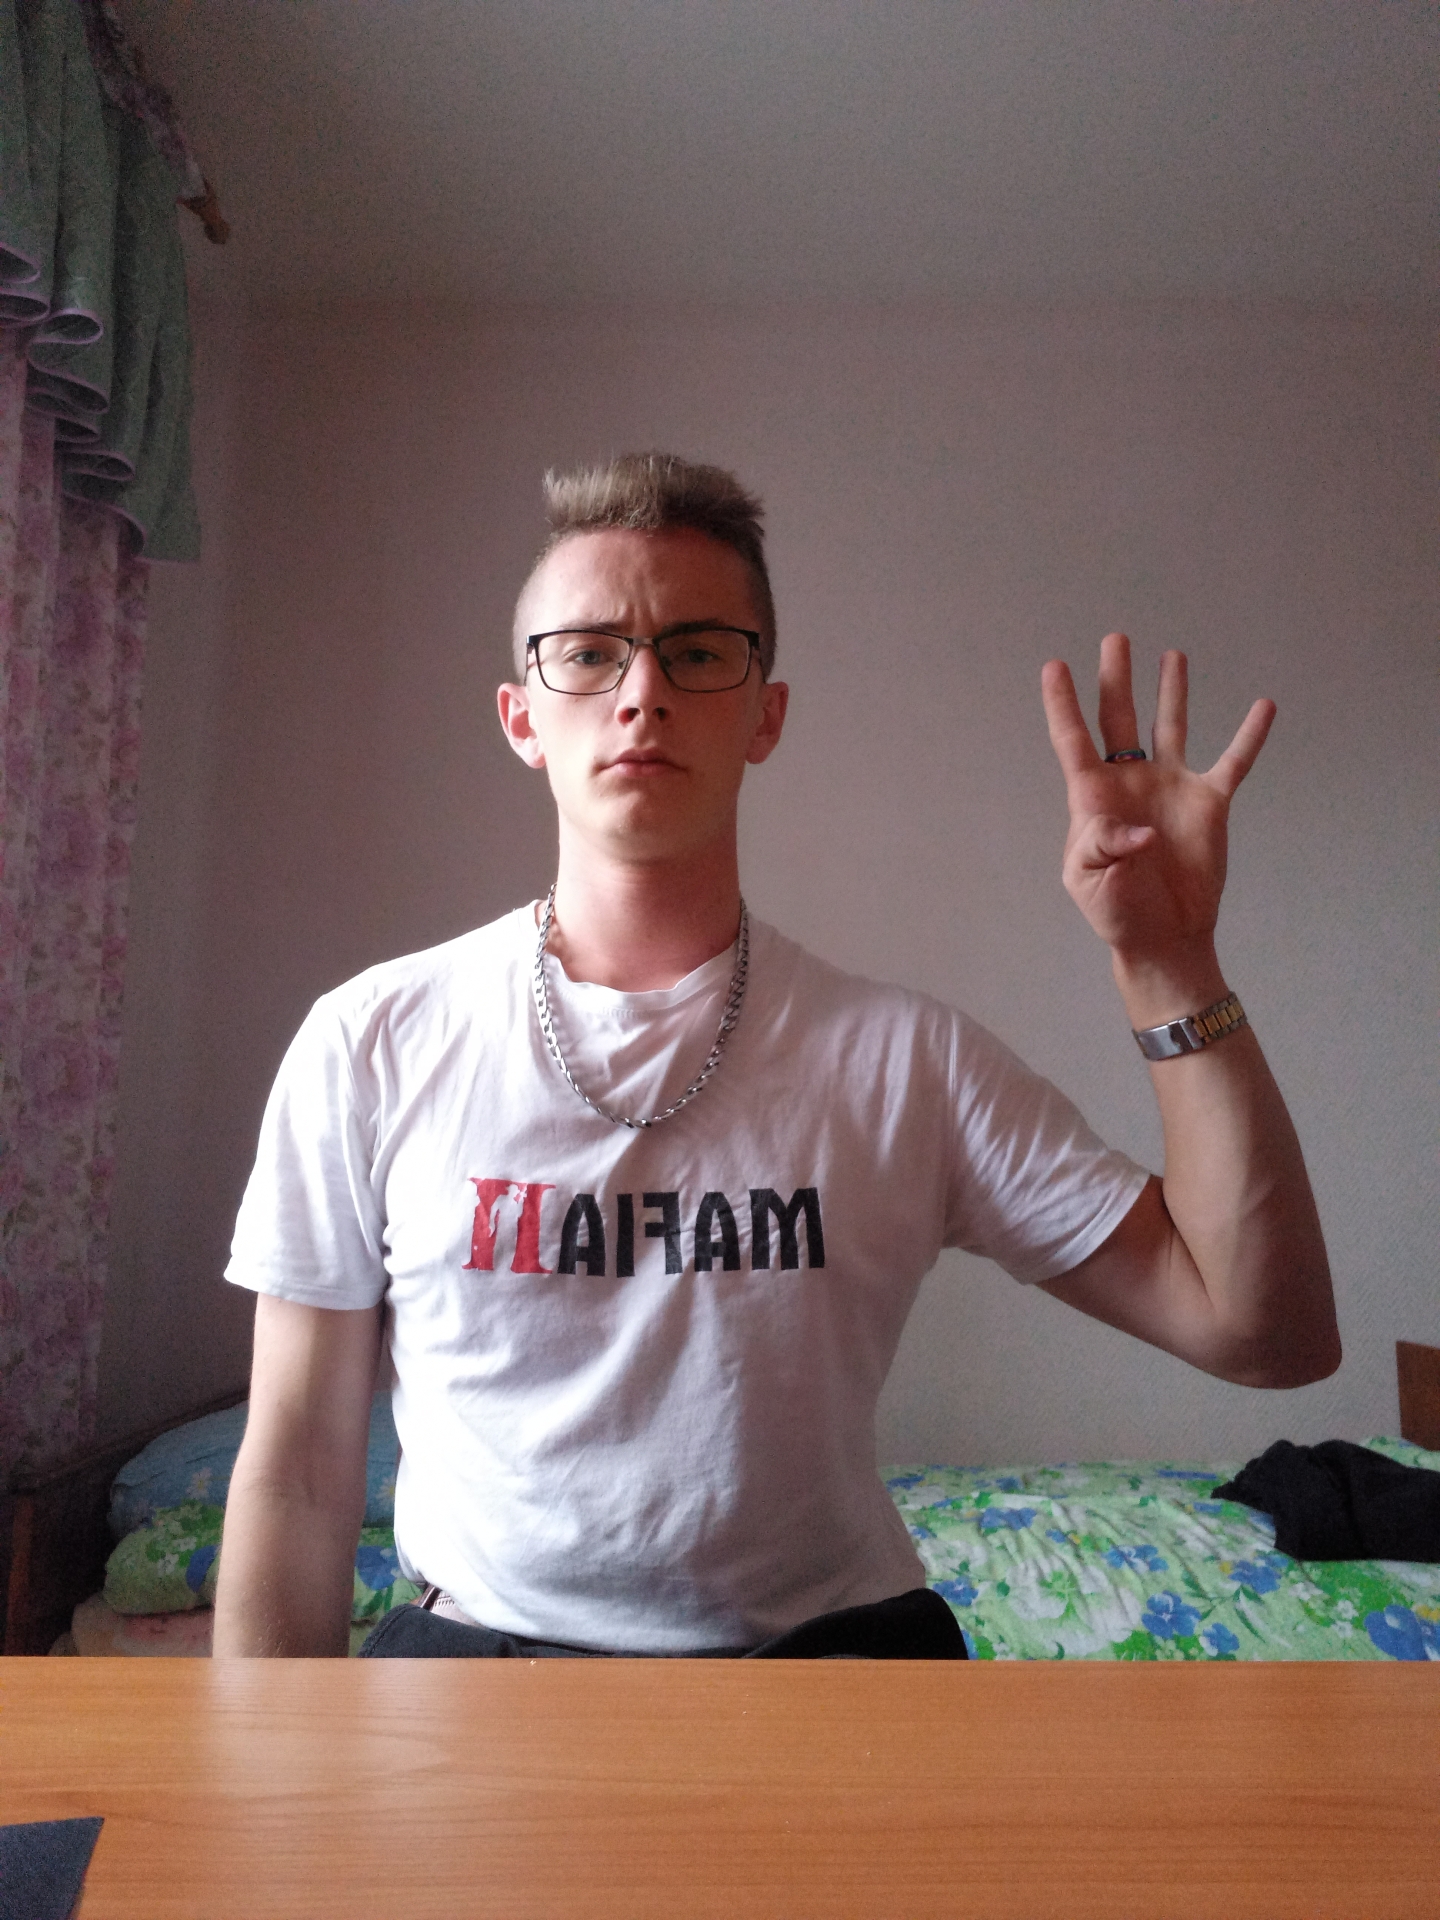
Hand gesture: four